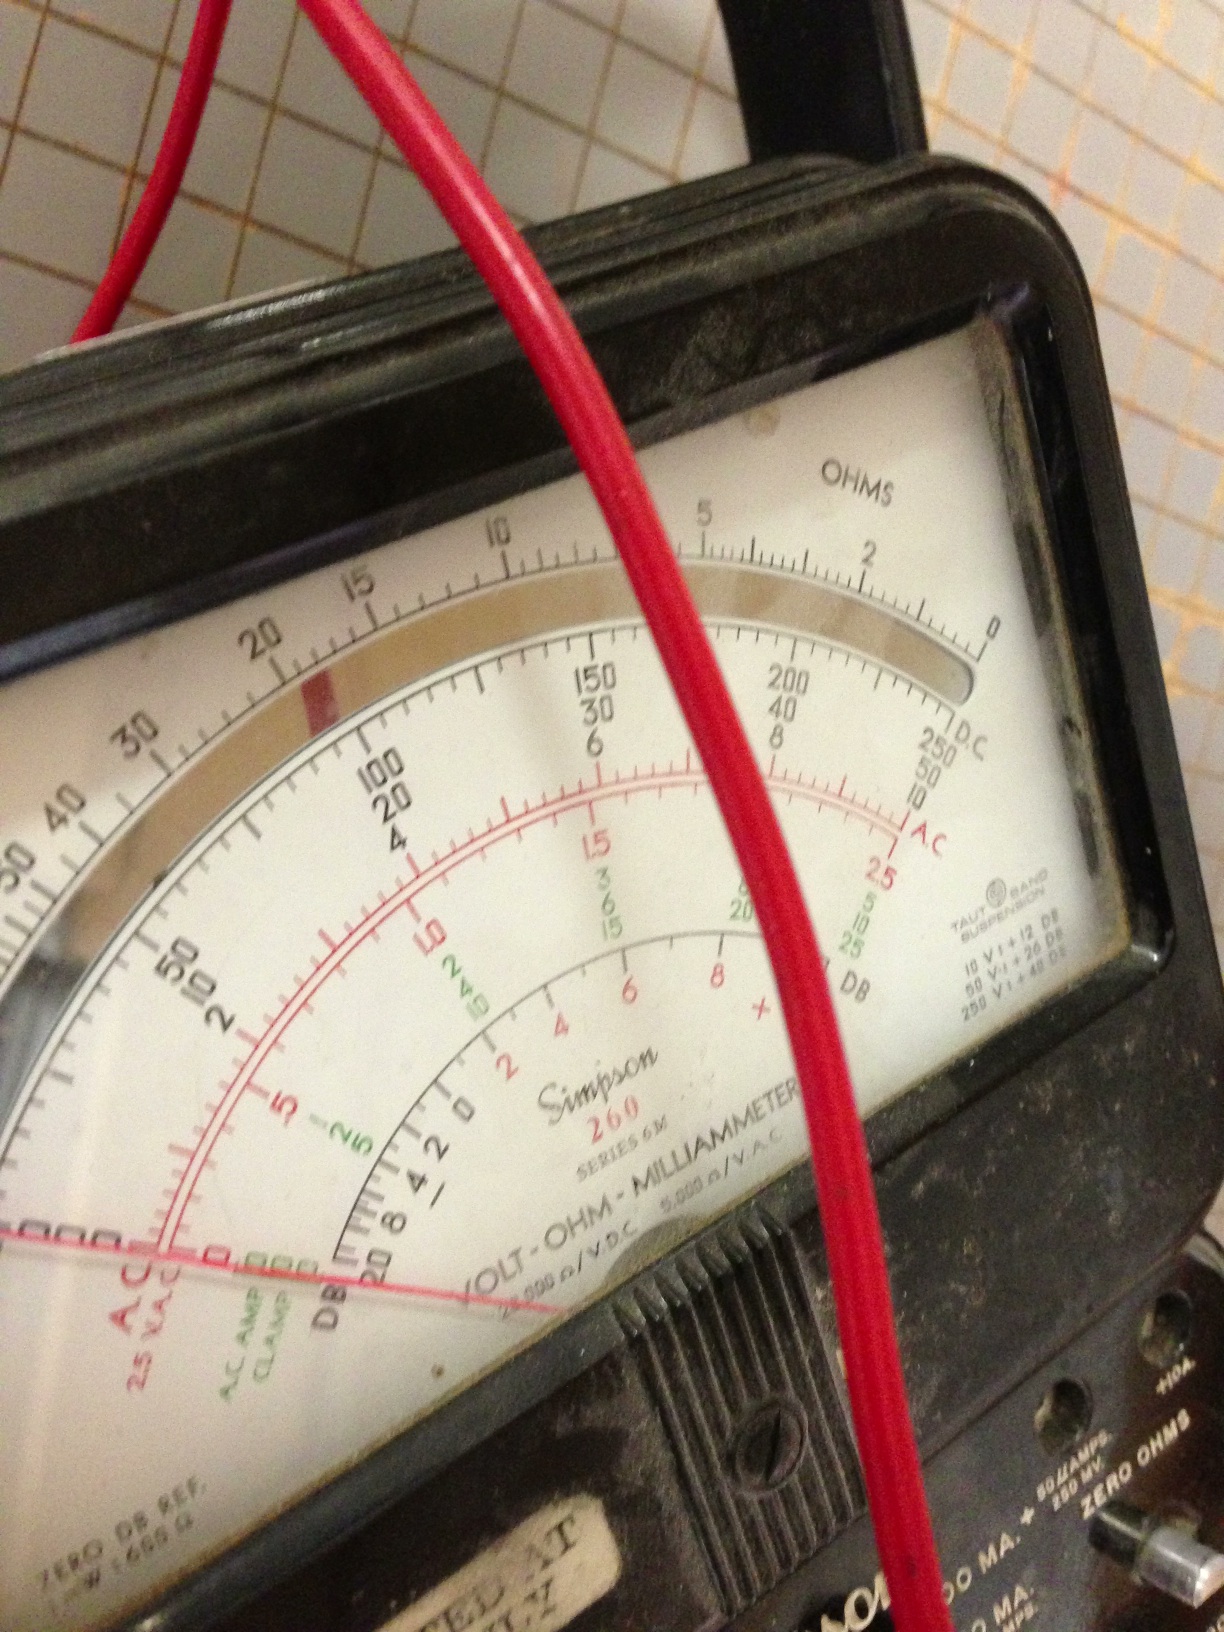Question: What color is this wire?
Answer: red